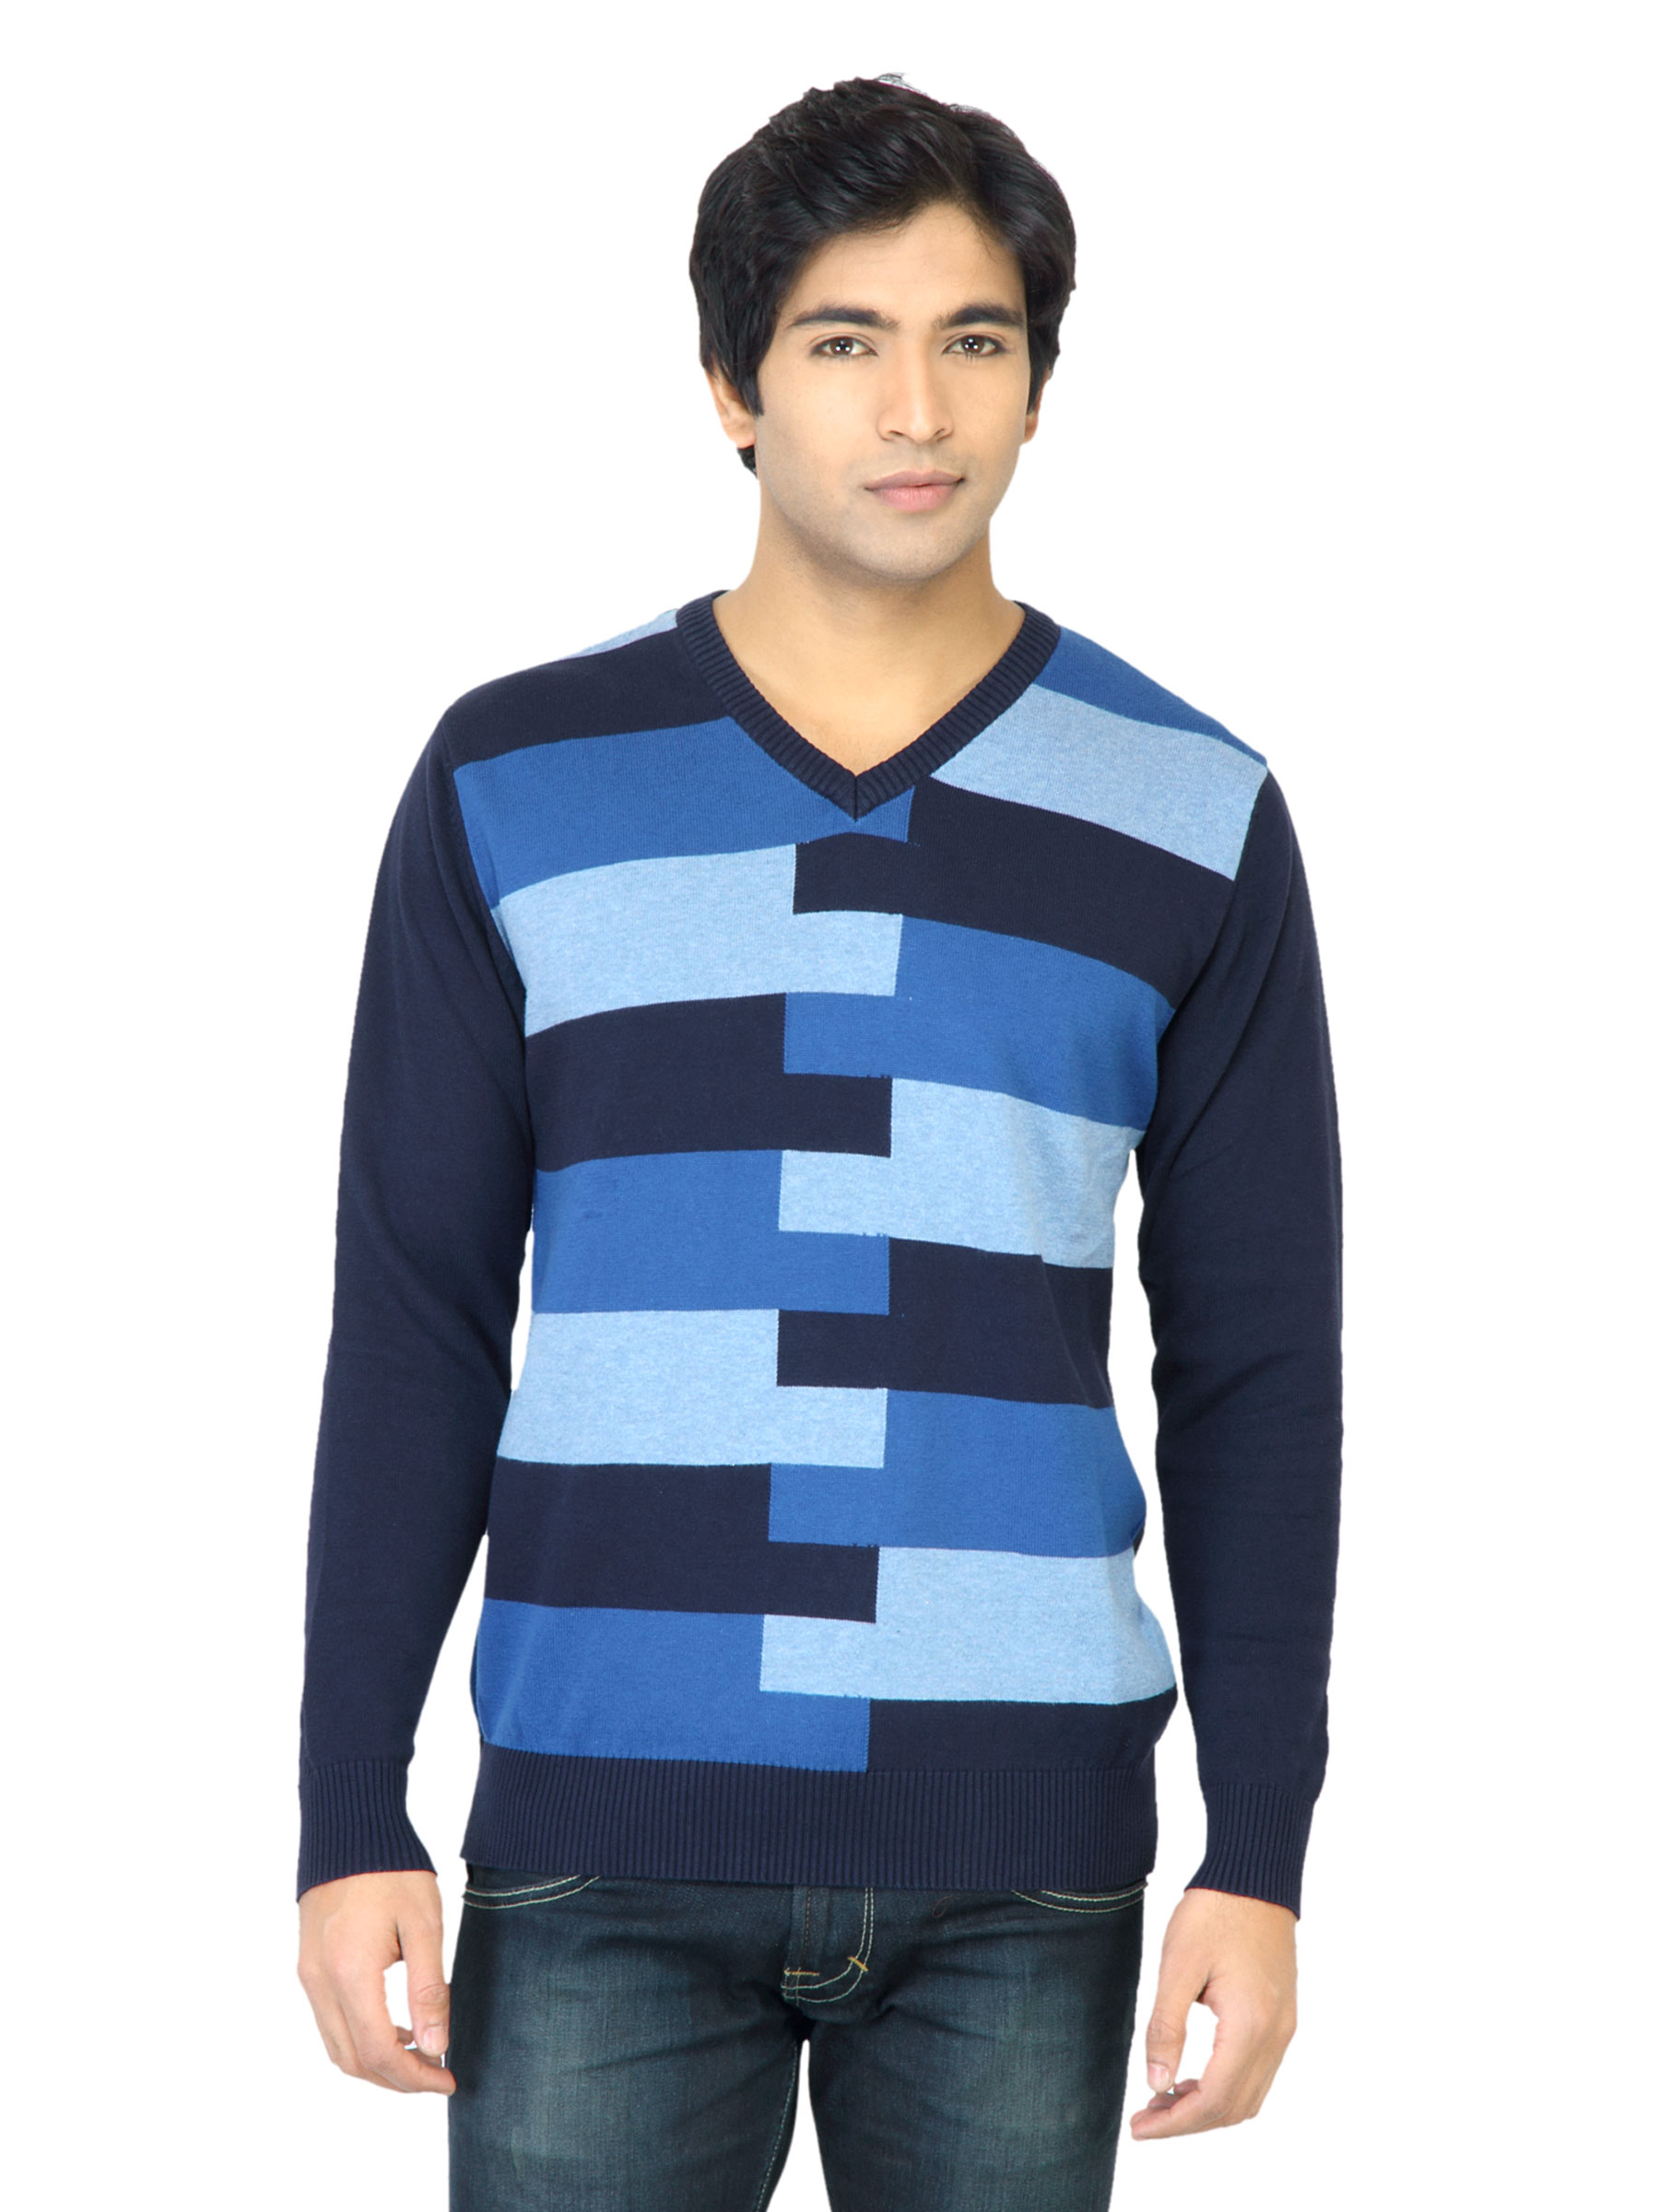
John Players Men Stripes Navy Blue Sweater
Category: Apparel / Topwear / Sweaters
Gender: Men
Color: Navy Blue
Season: Fall 2011
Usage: Casual